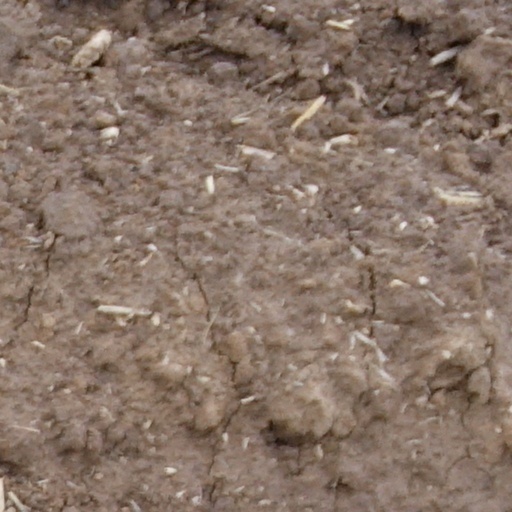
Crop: wheat